Topical medication

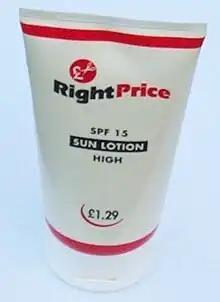
Tube of factor 15 sun block lotion.

Lotions are similar to solution but are thicker and tend to be more emollient in nature than the solution. They are usually oil mixed with water, and more often than not have less alcohol than solution. Lotions can be drying if they contain a high amount of alcohol.